Footprints (poem)

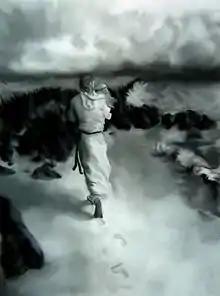
An artistic rendering of the scene the poetry inspires

In 1983, Cristy Lane released a country gospel song based on the poem called "Footprints in the Sand". The song peaked at No. 64 on the "Billboard" Country chart and No. 30 on the U.S. Christian chart.